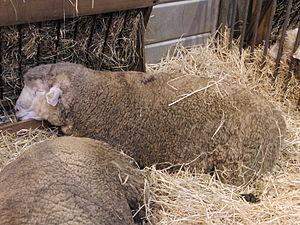
Brebis Île-de-France - Salon international de l'agriculture 2011, Paris, France
L'Île-de-France est une race ovine sélectionnée à partir de 1840, près de Paris, à partir de croisements entre des brebis de race mérinos de Rambouillet et de béliers importés d'Angleterre de race Dishley qui s'est répandue ensuite dans les élevages annexés aux exploitations agricoles du bassin parisien.